Swedish Space Corporation

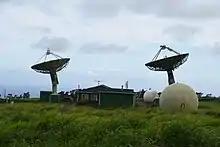
South Point station, Hawaii, US

The Swedish Space Corporation (SSC), also registered as Svenska rymdaktiebolaget, is a Swedish space services company. SSC operations consist of launches of sounding rockets and stratospheric balloons, tests of future generation rocket engines and new rocket fuels, operation and maintenance of space and aviation systems, as well as satellite communications through the use of SSC ground stations deployed around the world. SSC is also working on developing its Space Surveillance Tracking (SST) and Space Traffic Management (STM) programs with the aim to identify, assess and minimize risks of collisions and disruptions associated with space debris.